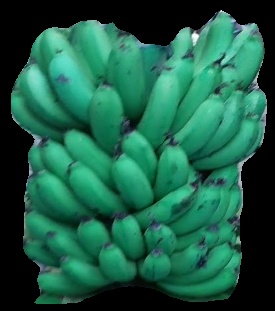
Variety: pachbale
Grade: grade2